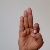
The image shows a hand gesture representing the letter 'F' in Indian Sign Language.